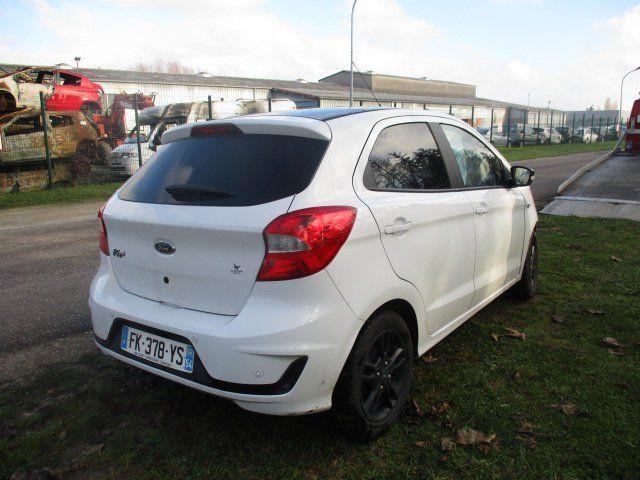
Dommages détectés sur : pare-choc arrière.
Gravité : mineur